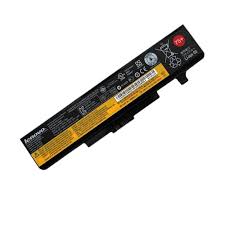
Waste category: battery